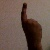
The image shows a hand gesture representing the number 1 in Indian Sign Language.